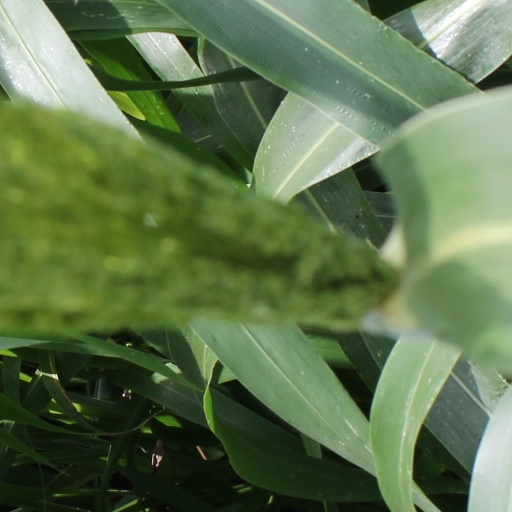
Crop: sorghum